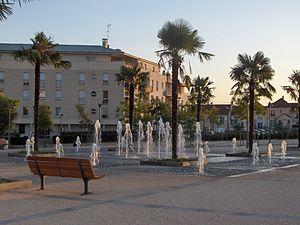
Quartier Vilmorin à Massy (Essonne) Contents 1 Summary 1.1 Auteur 1.2 Description technique 1.3 Source 1.4 Statut 2 Licensing 3 Original upload log Summary Fontaine ludique du nouveau quartier Vilmorin de Massy (Essonne). Auteur Photographie effectuée par Â©Ã©rÃ©ales KilleÂ® âŒ¨ â˜º - 8 septembre 2004 Ã 18 h 53 Description technique Photographie prise avec un appareil numérique vpnHP Photosmart R707 5,1 MPx. f/3,9, 1/333 s, ISO 100 Source Archives personnelles. Statut César Alexanian
Massy est une commune française située dans le département de l'Essonne en région Île-de-France.